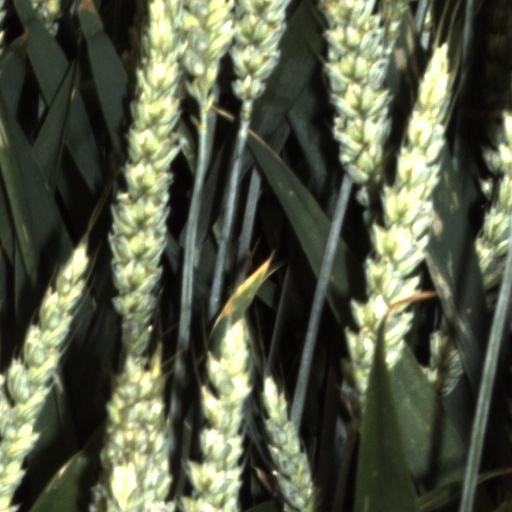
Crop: wheat